Minzu railway station (Taiwan)

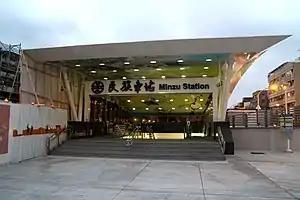

Minzu railway station (""ethnic group"") is a railway station located in Sanmin District, Kaohsiung, Taiwan. It is located on the Pingtung line and is operated by the Taiwan Railways Administration. It is served by all local trains. It will be a future transfer station with the Yellow line of the Kaohsiung Metro.